Passenger pigeon

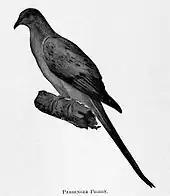
Life drawing by Charles R. Knight, 1903

What may be the earliest account of Europeans hunting passenger pigeons dates to January 1565, when the French explorer René Laudonnière wrote of killing close to 10,000 of them around Fort Caroline in a matter of weeks: